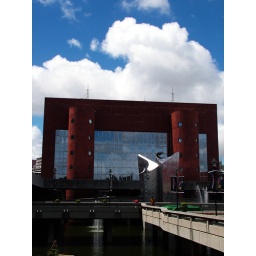
High contrast building against beautiful blue sky in Tinan, Taiwan.